Georgiana Cavendish, Duchess of Devonshire

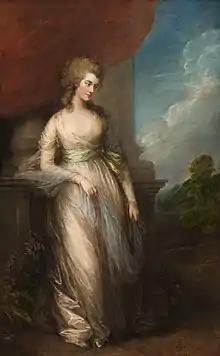
The Duchess of Devonshire by Thomas Gainsborough, 1783.

The Duchess was born Miss Georgiana Spencer, on 7 June 1757, as the first child of John Spencer (later Earl Spencer) and his wife, Georgiana (née Poyntz, later Countess Spencer), at the Spencer family home, Althorp. After her daughter's birth, her mother Lady Spencer wrote that "I will own I feel so partial to my Dear little Gee, that I think I never shall love another so well." Two younger siblings followed: Henrietta ("Harriet") and George. The daughter of her sister Henrietta, Lady Caroline Lamb, would become a writer and lover of Lord Byron. John Spencer, a great-grandson of John Churchill, 1st Duke of Marlborough, came from a wealthy English noble family. He built Spencer House as a family residence at St. James's, London, and raised his children there. Lord and Lady Spencer had what was considered an unusually happy and demonstrably affectionate marriage for the era, raising their children according to the "modern" and enlightened ideas of John Locke and Jean-Jacques Rousseau. Georgiana was the family favourite and had an extraordinary close bond with her mother, who confessed to favouring her over her other children, but this stability ended abruptly when she was separated from her parents when they travelled to Italy for her father's health. While her mother admitted it was "difficult" to leave her behind, her primary devotion was to her husband, rather than her children. This abandonment was a profound shock to Georgiana, who became noticeably anxious to please and emotionally dependent on those around her.